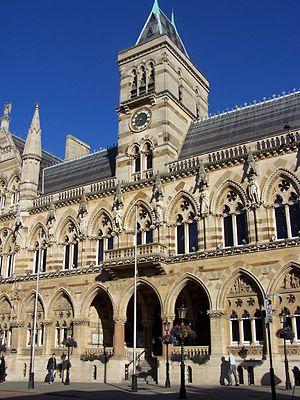
Northampton [nɔːˈθæmptən] est une ville du Northamptonshire dans les Midlands de l'Est, en Angleterre située sur la rive nord de la rivière Nene. Elle compte environ 194 458 habitants, son district est composé d'environ 200 100 habitants.